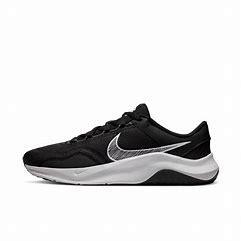
Brand: Nike
Model: Legend Essential 3 Next Nature